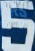
Number: 5